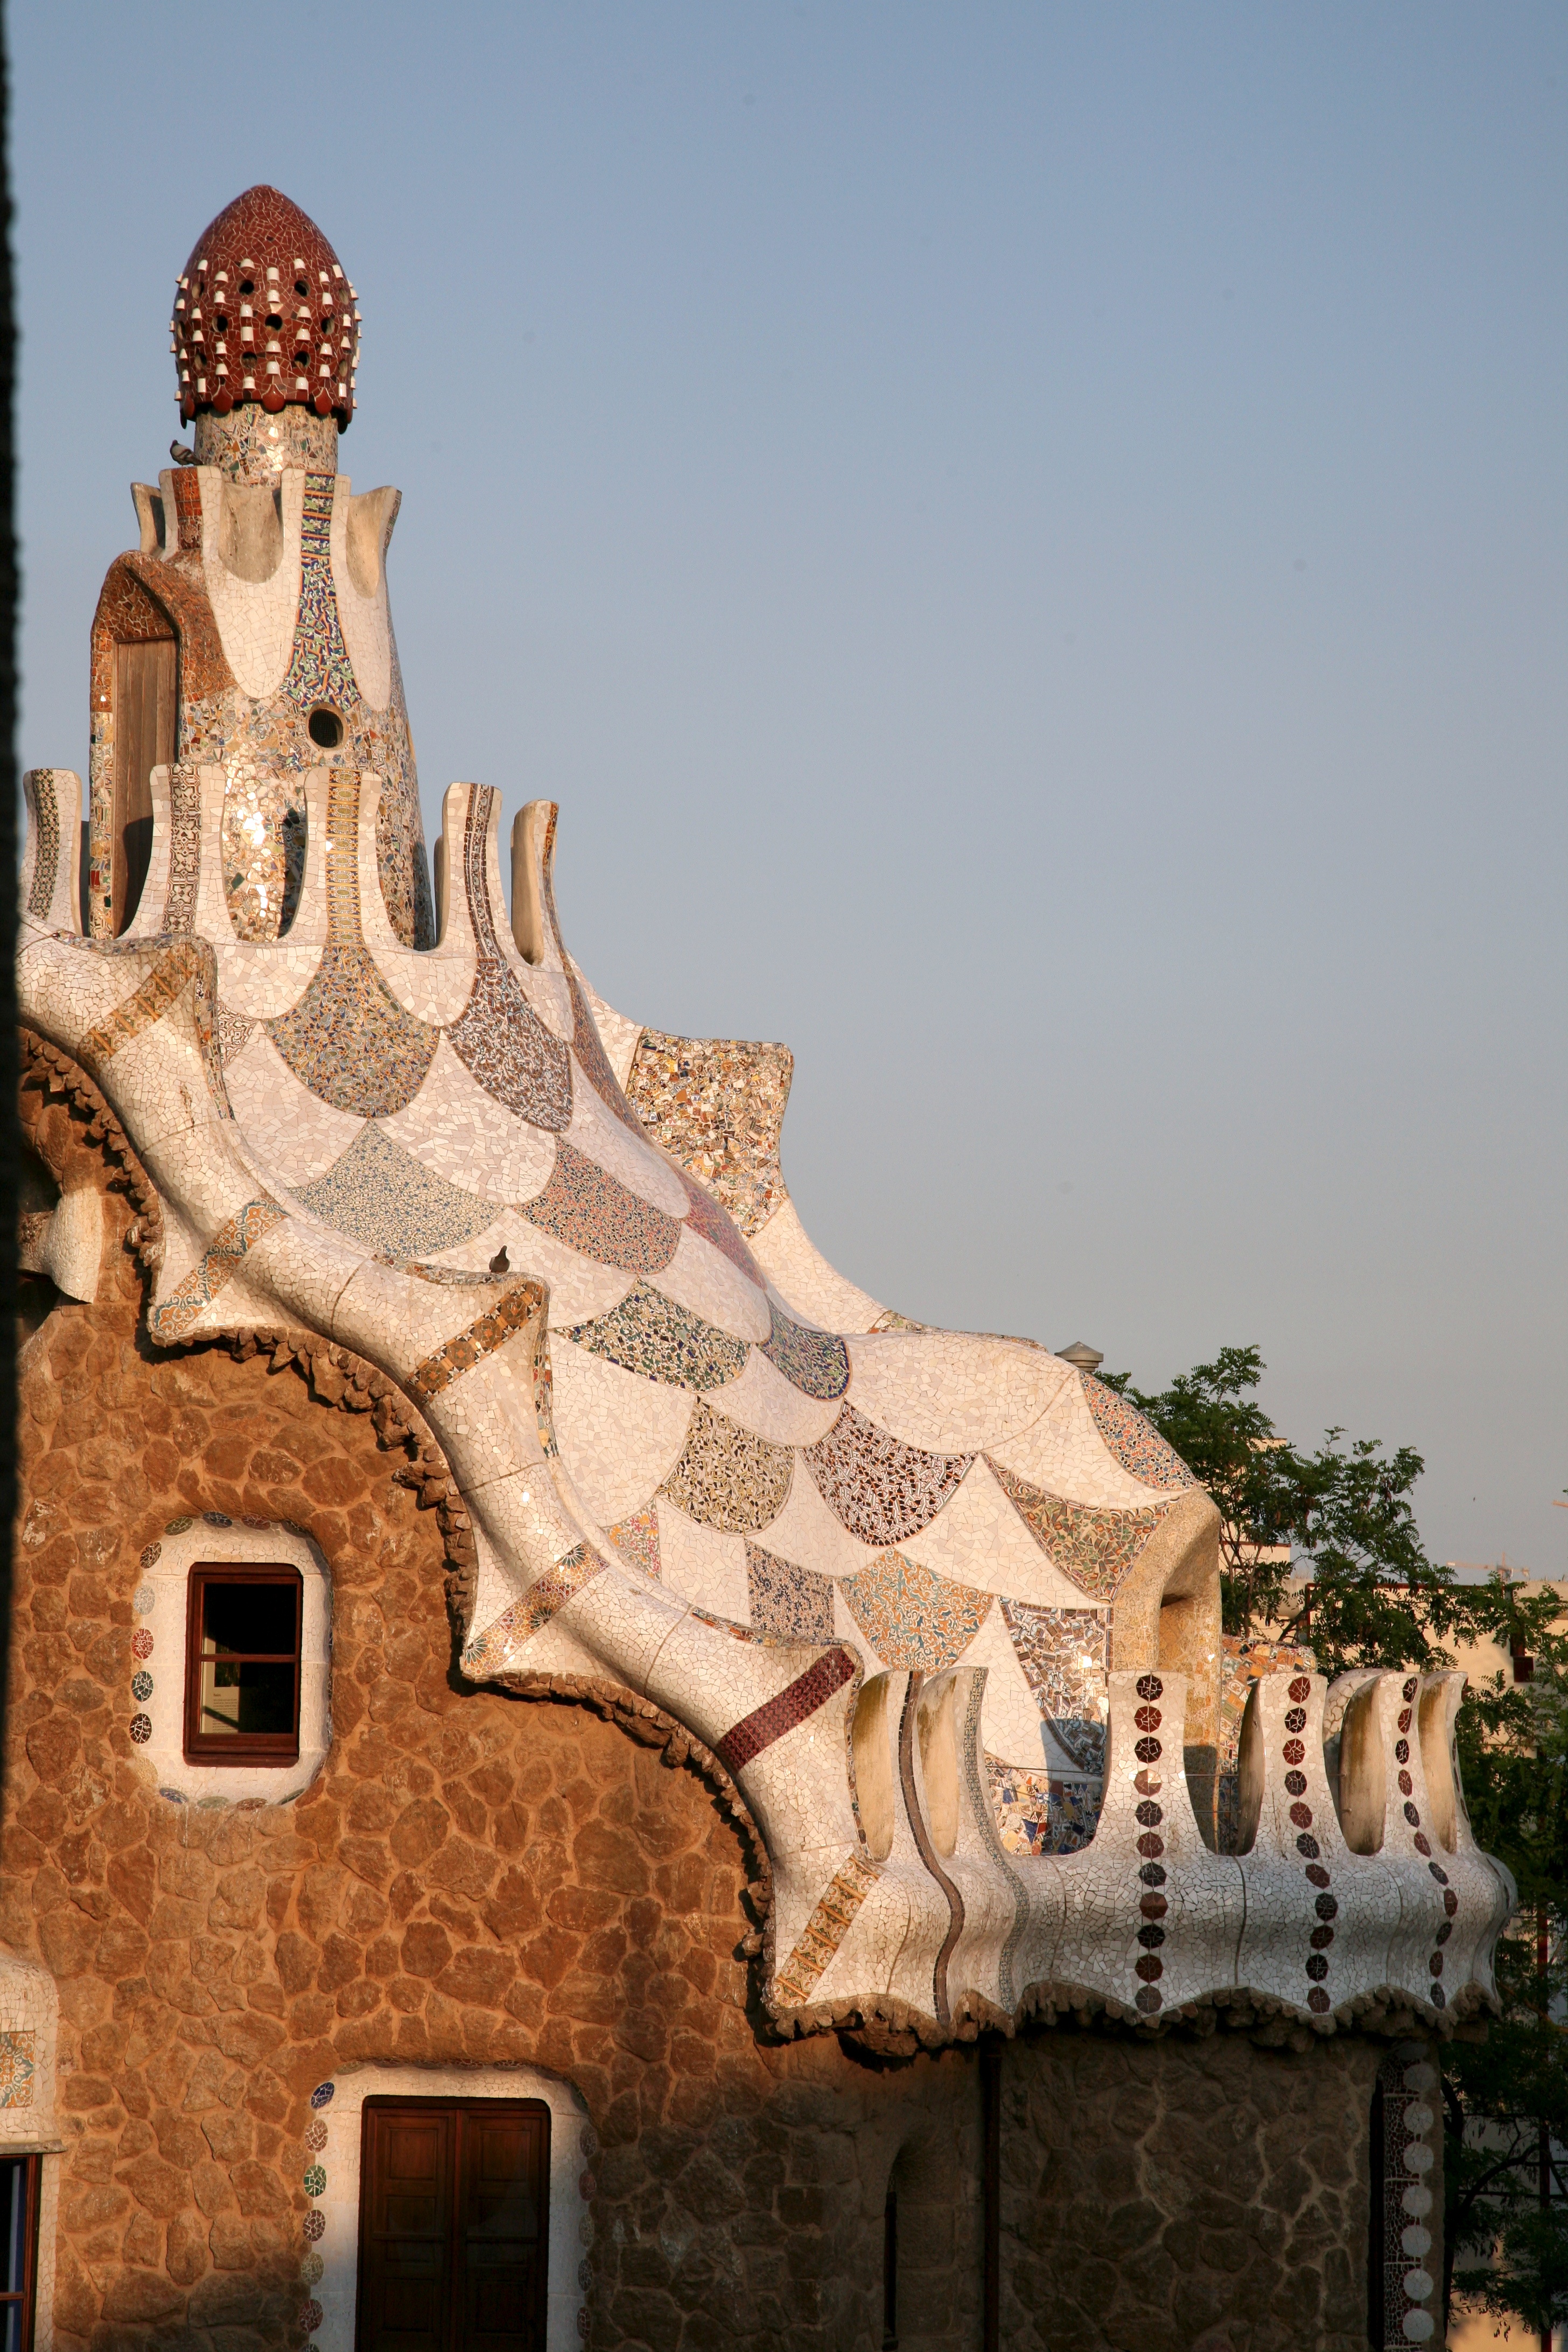
architecture, bench, monument, statue, park, landmark, garden, barcelona, place of worship, sculpture, art, spain, espagne, artnouveau, temple, mosaic, pavilion, arquitectura, catalonia, catalua, barcelone, mosaico, gaudi, 5d, banco, jardin, carving, parque, guell, architektur, espana, banc, catalogne, spanien, mosaique, spanje, espanya, katalonien, mosaik, elcarmel, parquegell, parkgell, moderniststyle, pabelln, ancient history